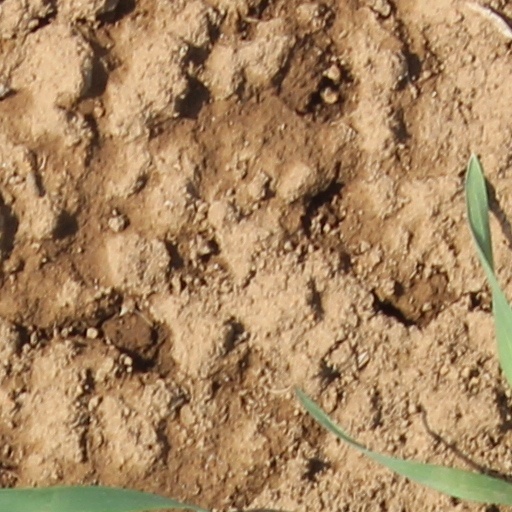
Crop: wheat